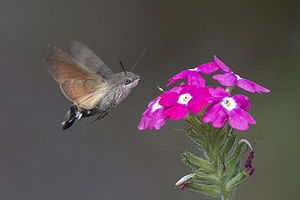
Natsommerfugle
Duehale (Macroglossum stellatarum)
Duehale (Macroglossum stellatarum)
Natsommerfugle, eller natsværmere, er en gruppe af sommerfugle, der mest er aktive om natten. De fleste sommerfugle er natsommerfugle. Nogle arter er trods navnet aktive i skumringen eller om dagen.